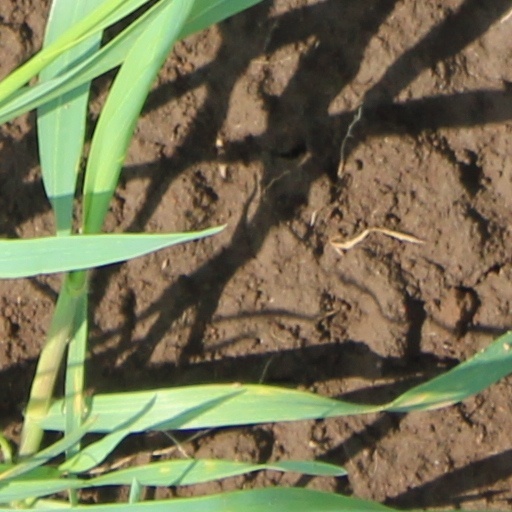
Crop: wheat